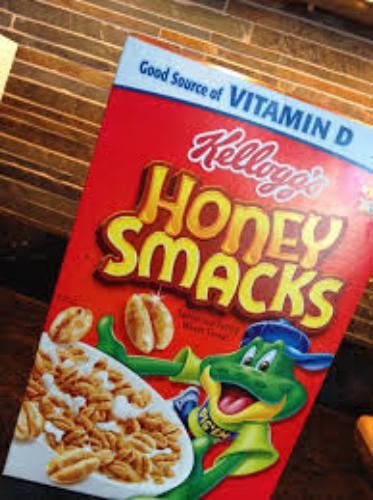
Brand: Honey Smacks
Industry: Food